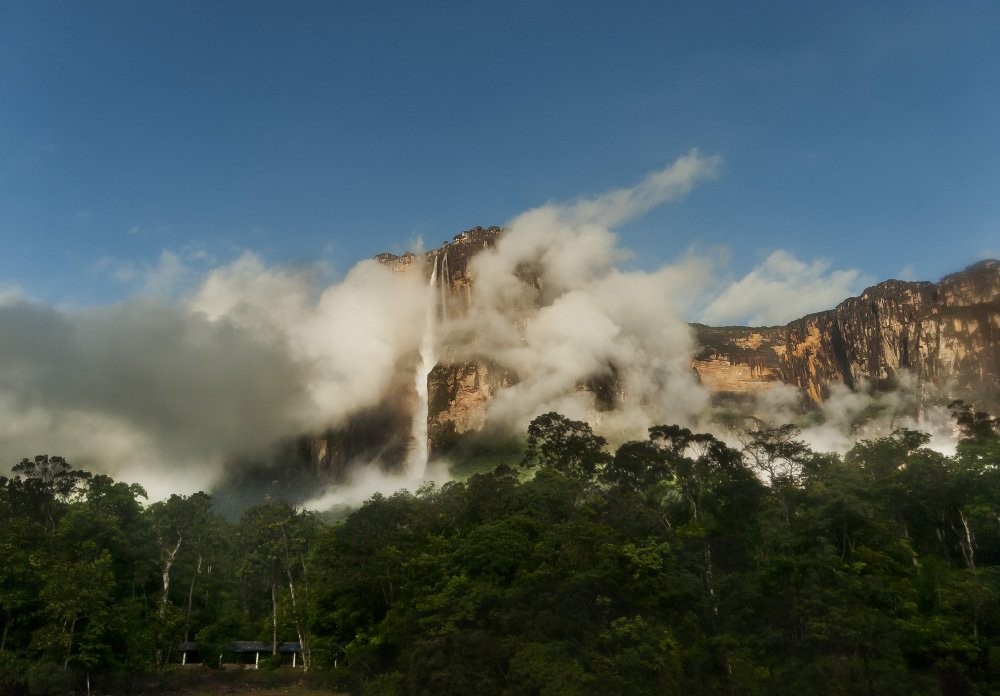
Landmark: Angel Falls